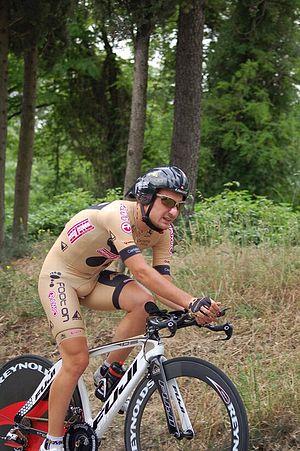
Marco Corti est un coureur cycliste italien, professionnel entre 2008 et 2013.